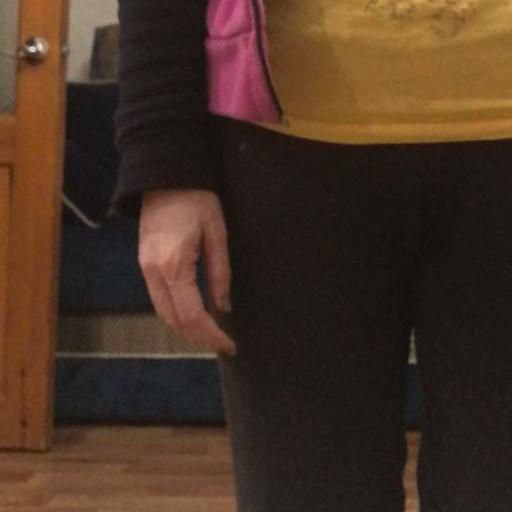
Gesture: no_gesture